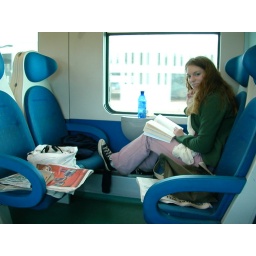
We just like, took over the entire train car